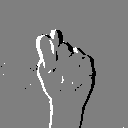
ASL letter: t